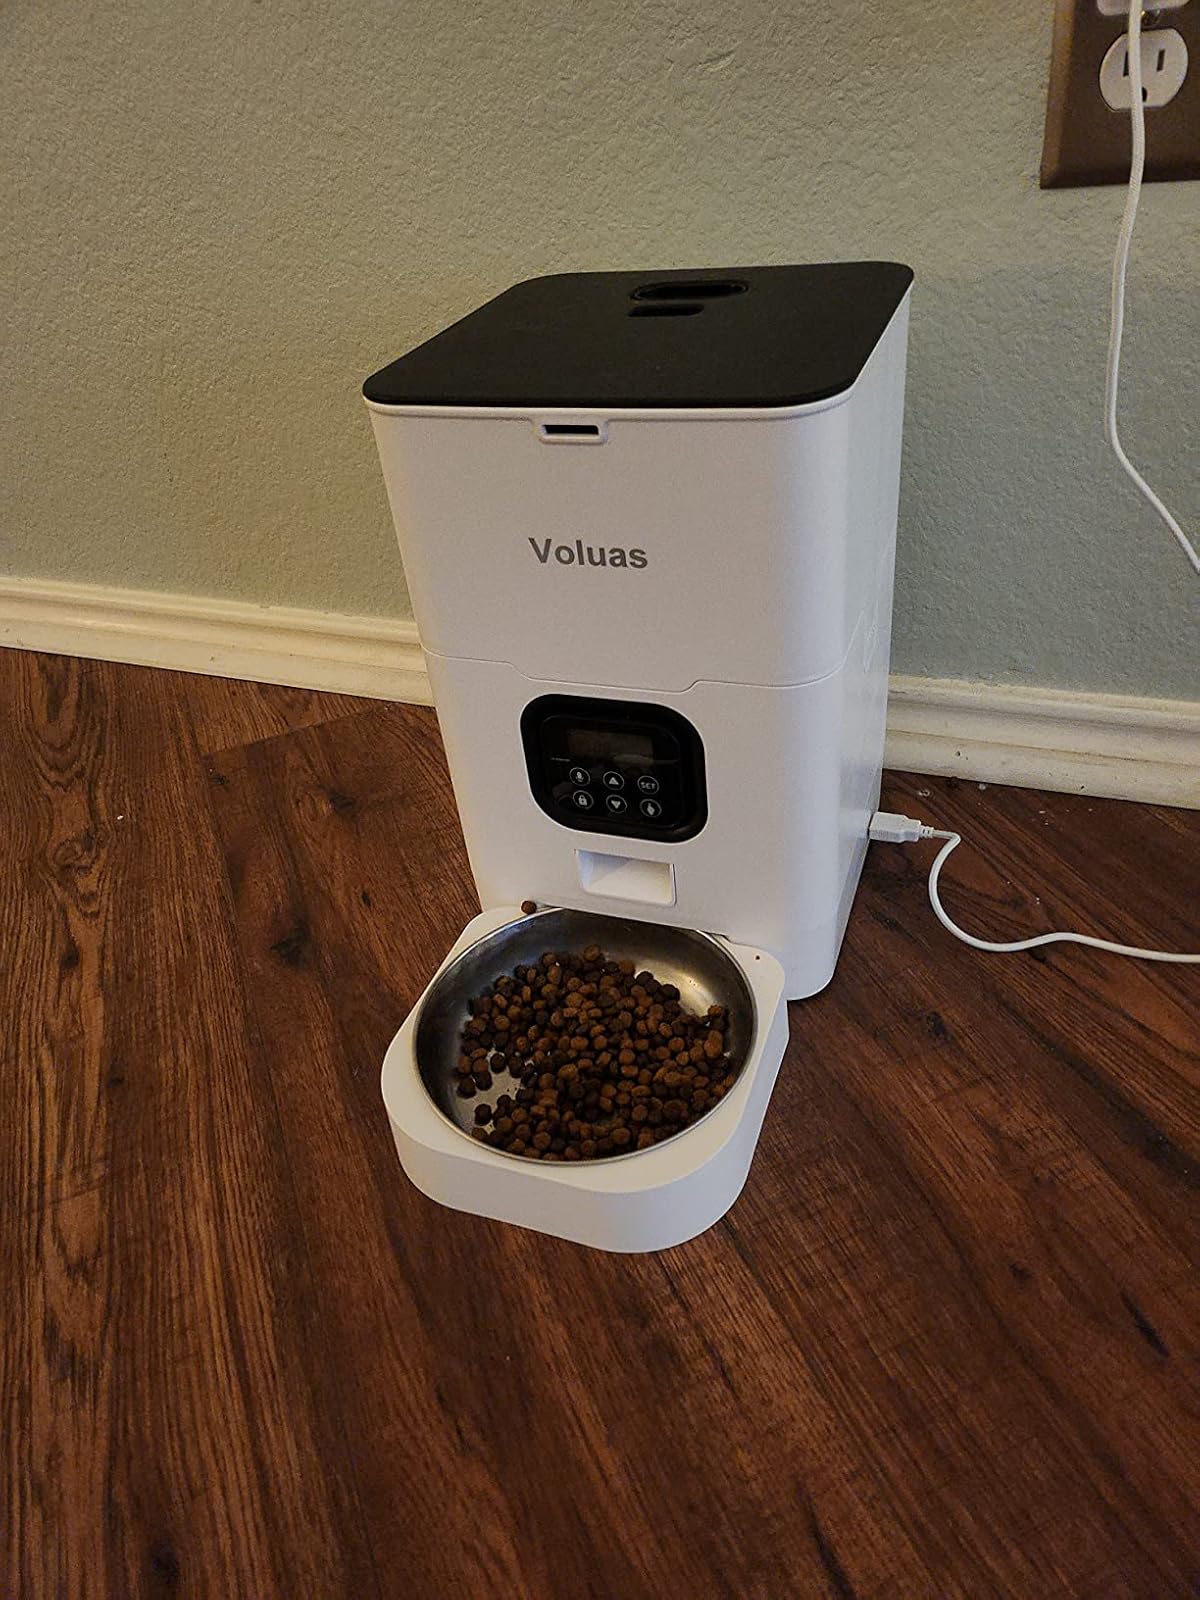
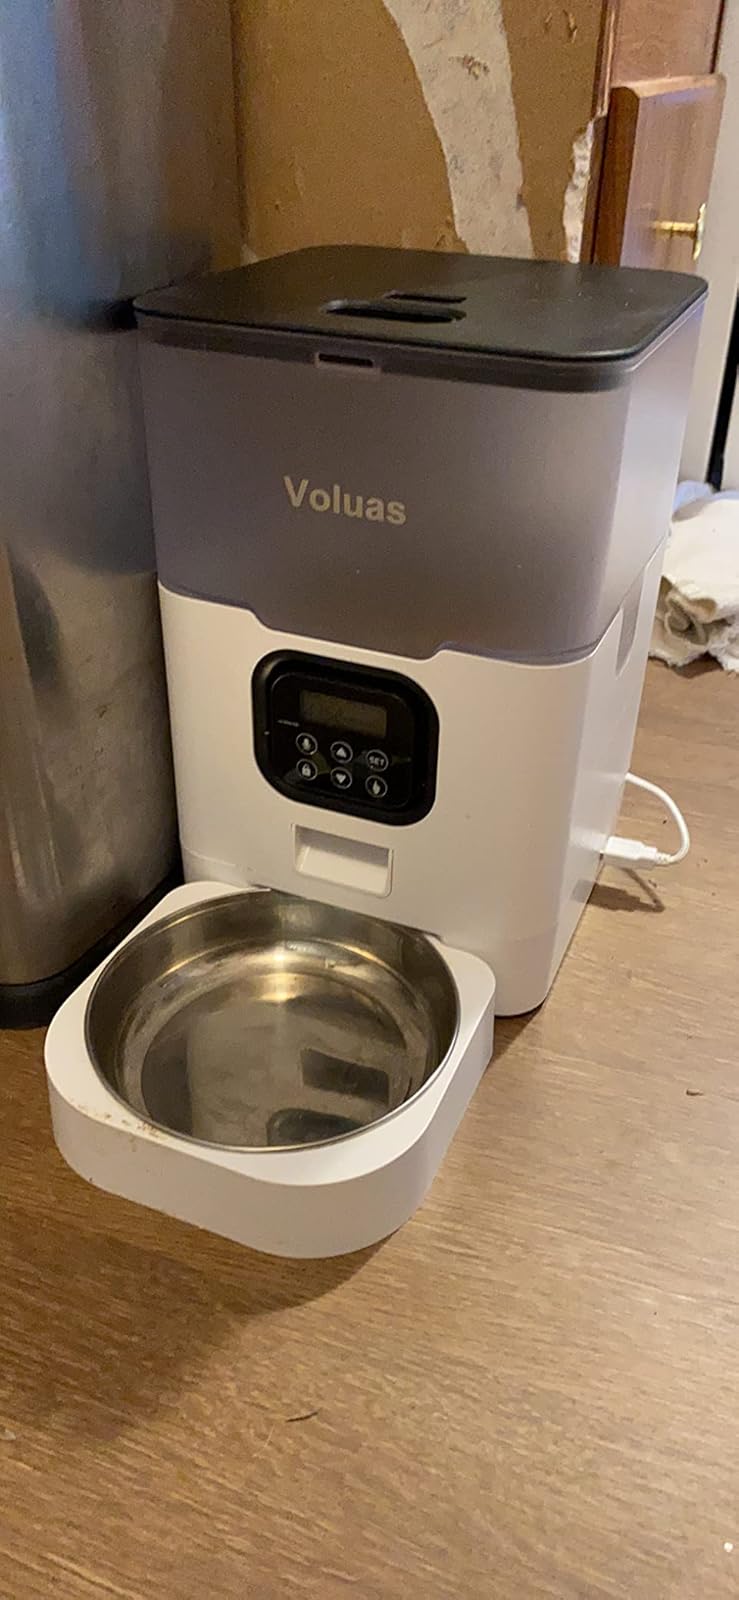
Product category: items_feeder
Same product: no